Melbourne (film)

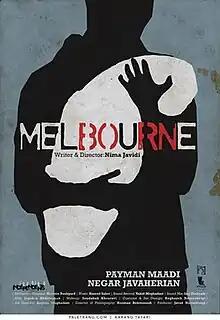
official international film poster created by Karang Tayyari

Melbourne is a 2014 Iranian drama film written and directed by Nima Javidi, starring Payman Maadi and Negar Javaherian. it was premiered at the 32nd Fajr International Film Festival in Iran. the film won the Golden Pyramid Award for "Best Film in the International Competition" at the 36th Cairo International Film Festival.